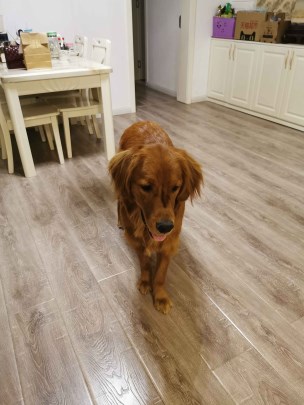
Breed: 5355-n000126-golden_retriever